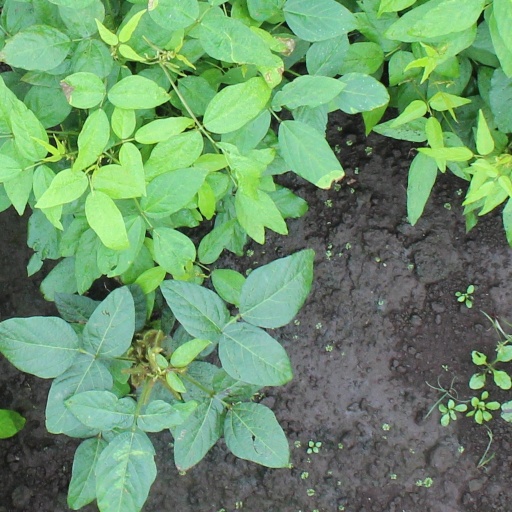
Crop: soybean